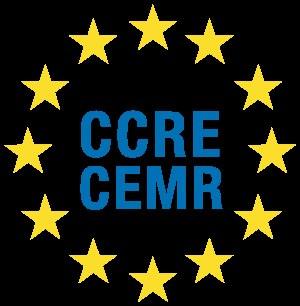
Le Conseil des communes et régions d'Europe, créé en 1951, est une association à but non lucratif qui œuvre à promouvoir une Europe unie fondée sur l’autonomie locale et régionale et la démocratie.